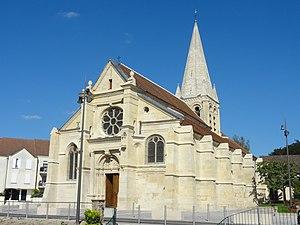
L'église Saint-Pierre-et-Saint-Paul de Sarcelles après sa restauration en 2014-2015 - voir titre.